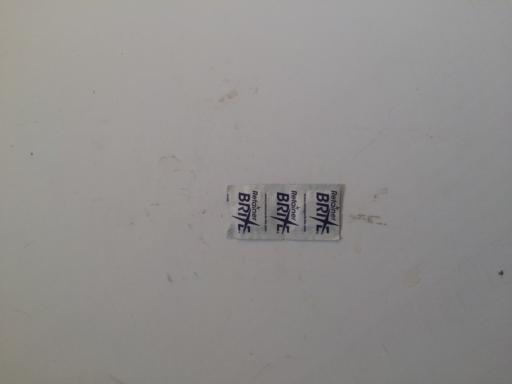
Waste category: plastic